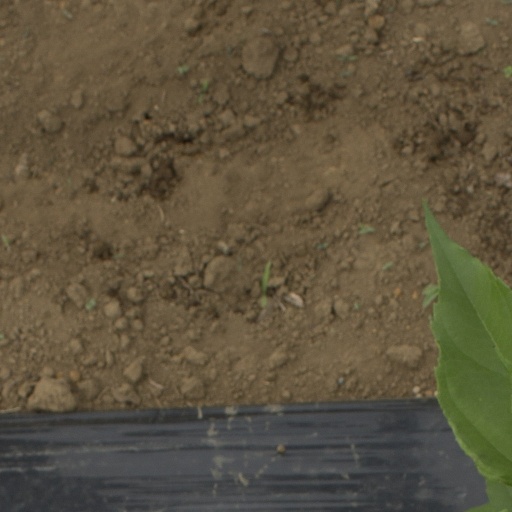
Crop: Jerusalem artichoke